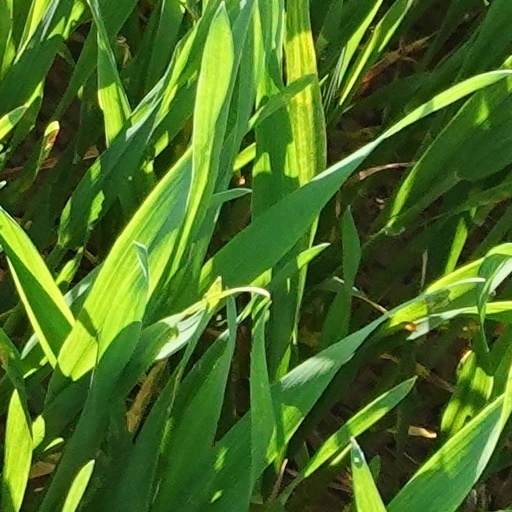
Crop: wheat